Shakopee I

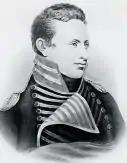
Lt. Zebulon Pike held a council at St. Peters in 1805

Chief Shakopee was one of the seven Dakota who attended a council with U.S. Lieutenant Zebulon Pike on September 23, 1805. Pike, whose written French was full of errors, referred to Shakopee in his journal as "Le Demi Douzen." Shakopee, however, did not end up signing the Treaty of St. Peters, which granted the United States approximately 100,000 acres of land at the mouth of the Minnesota River, for the purposes of building a fort. Historian Gary Clayton Anderson suggests that the two chiefs who did sign the treaty, Little Crow I and Penichon, probably had the best claims to the land which would later form the Fort Snelling military reservation.